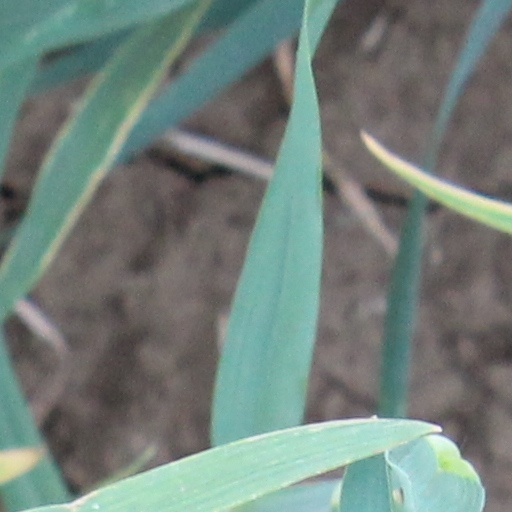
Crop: wheat